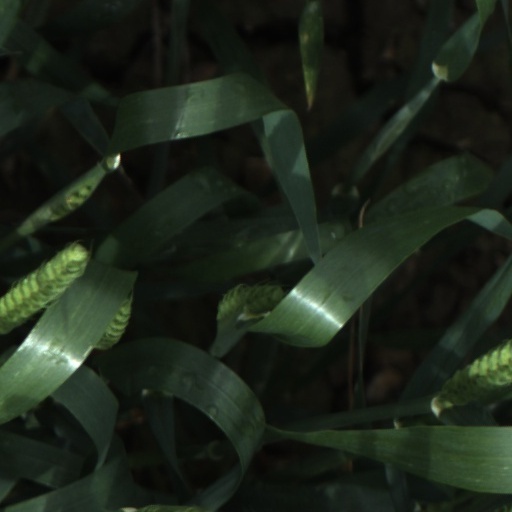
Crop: wheat